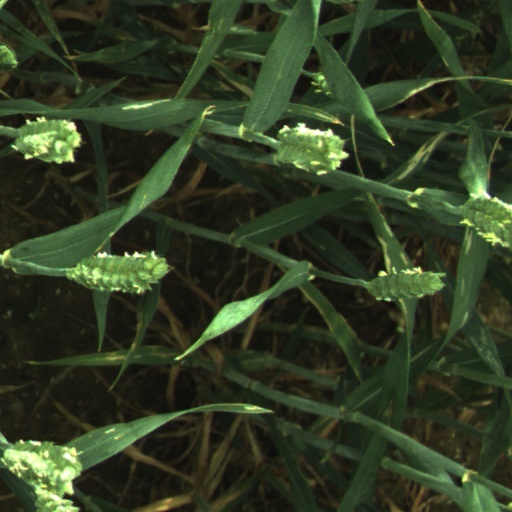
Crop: wheat